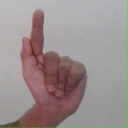
अक्षर: ळ